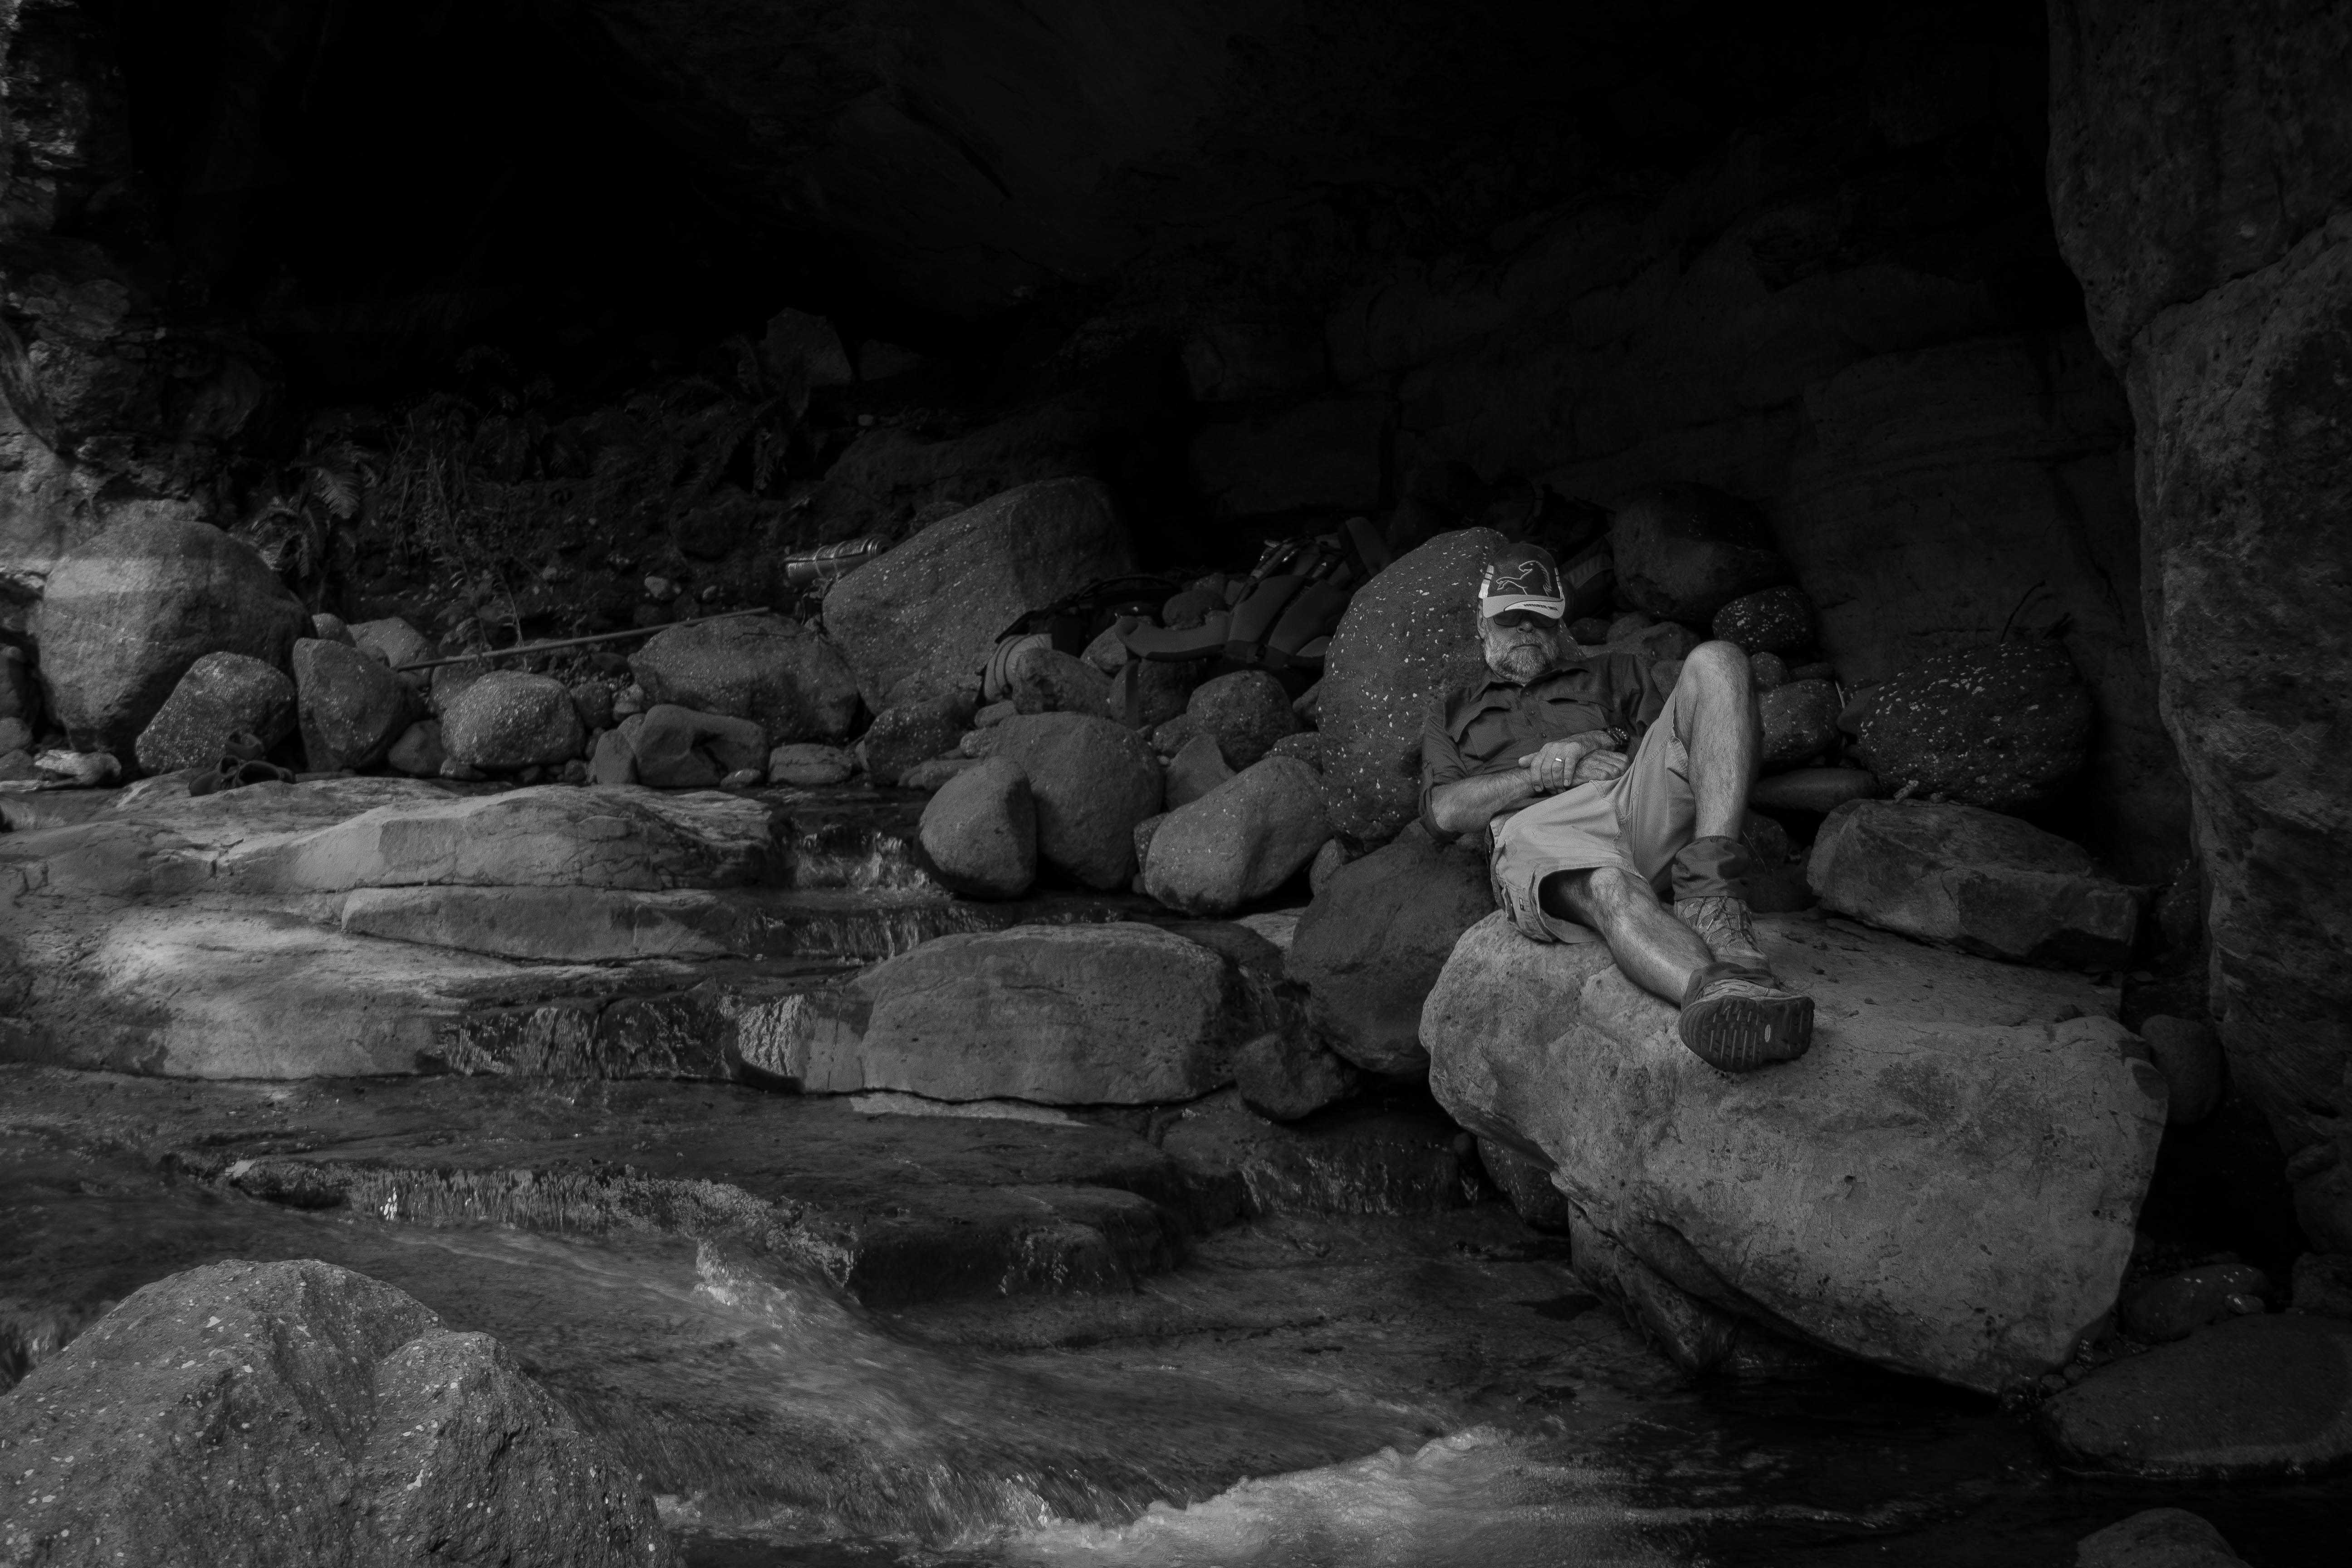
rock, black and white, darkness, black, monochrome, temple, monochrome photography